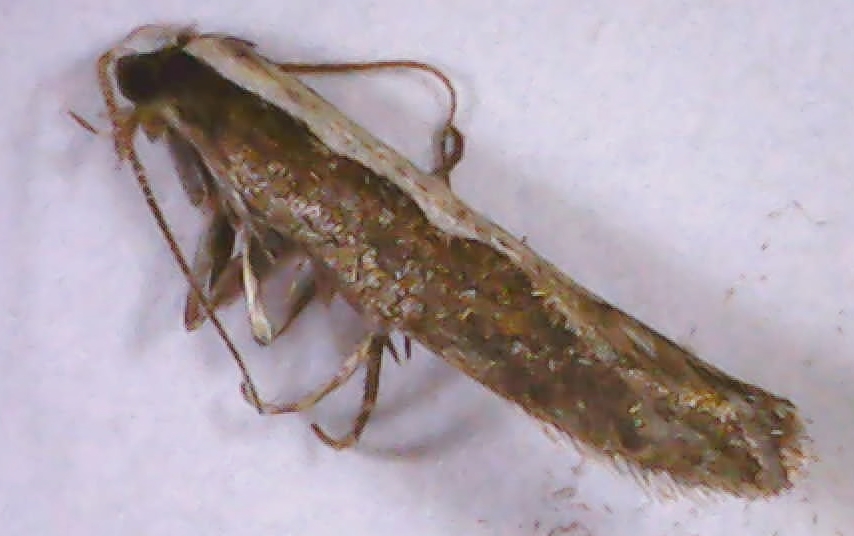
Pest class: diamondback_moth